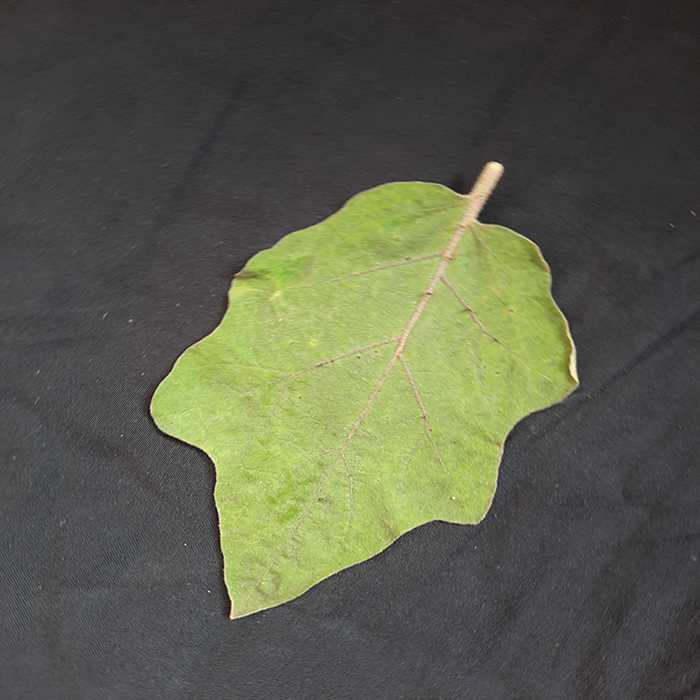
Plant: Eggplant
Label: Eggplant fresh leaf